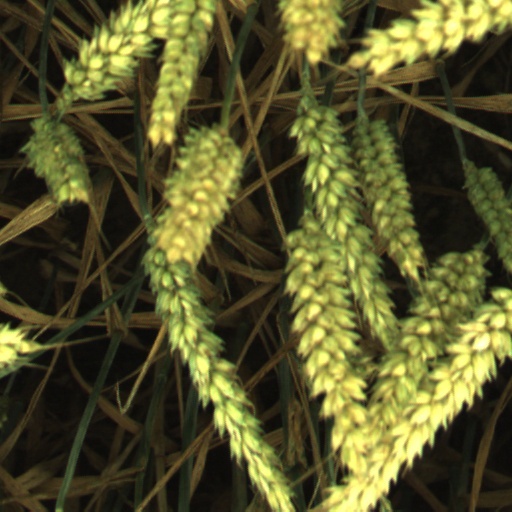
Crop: wheat